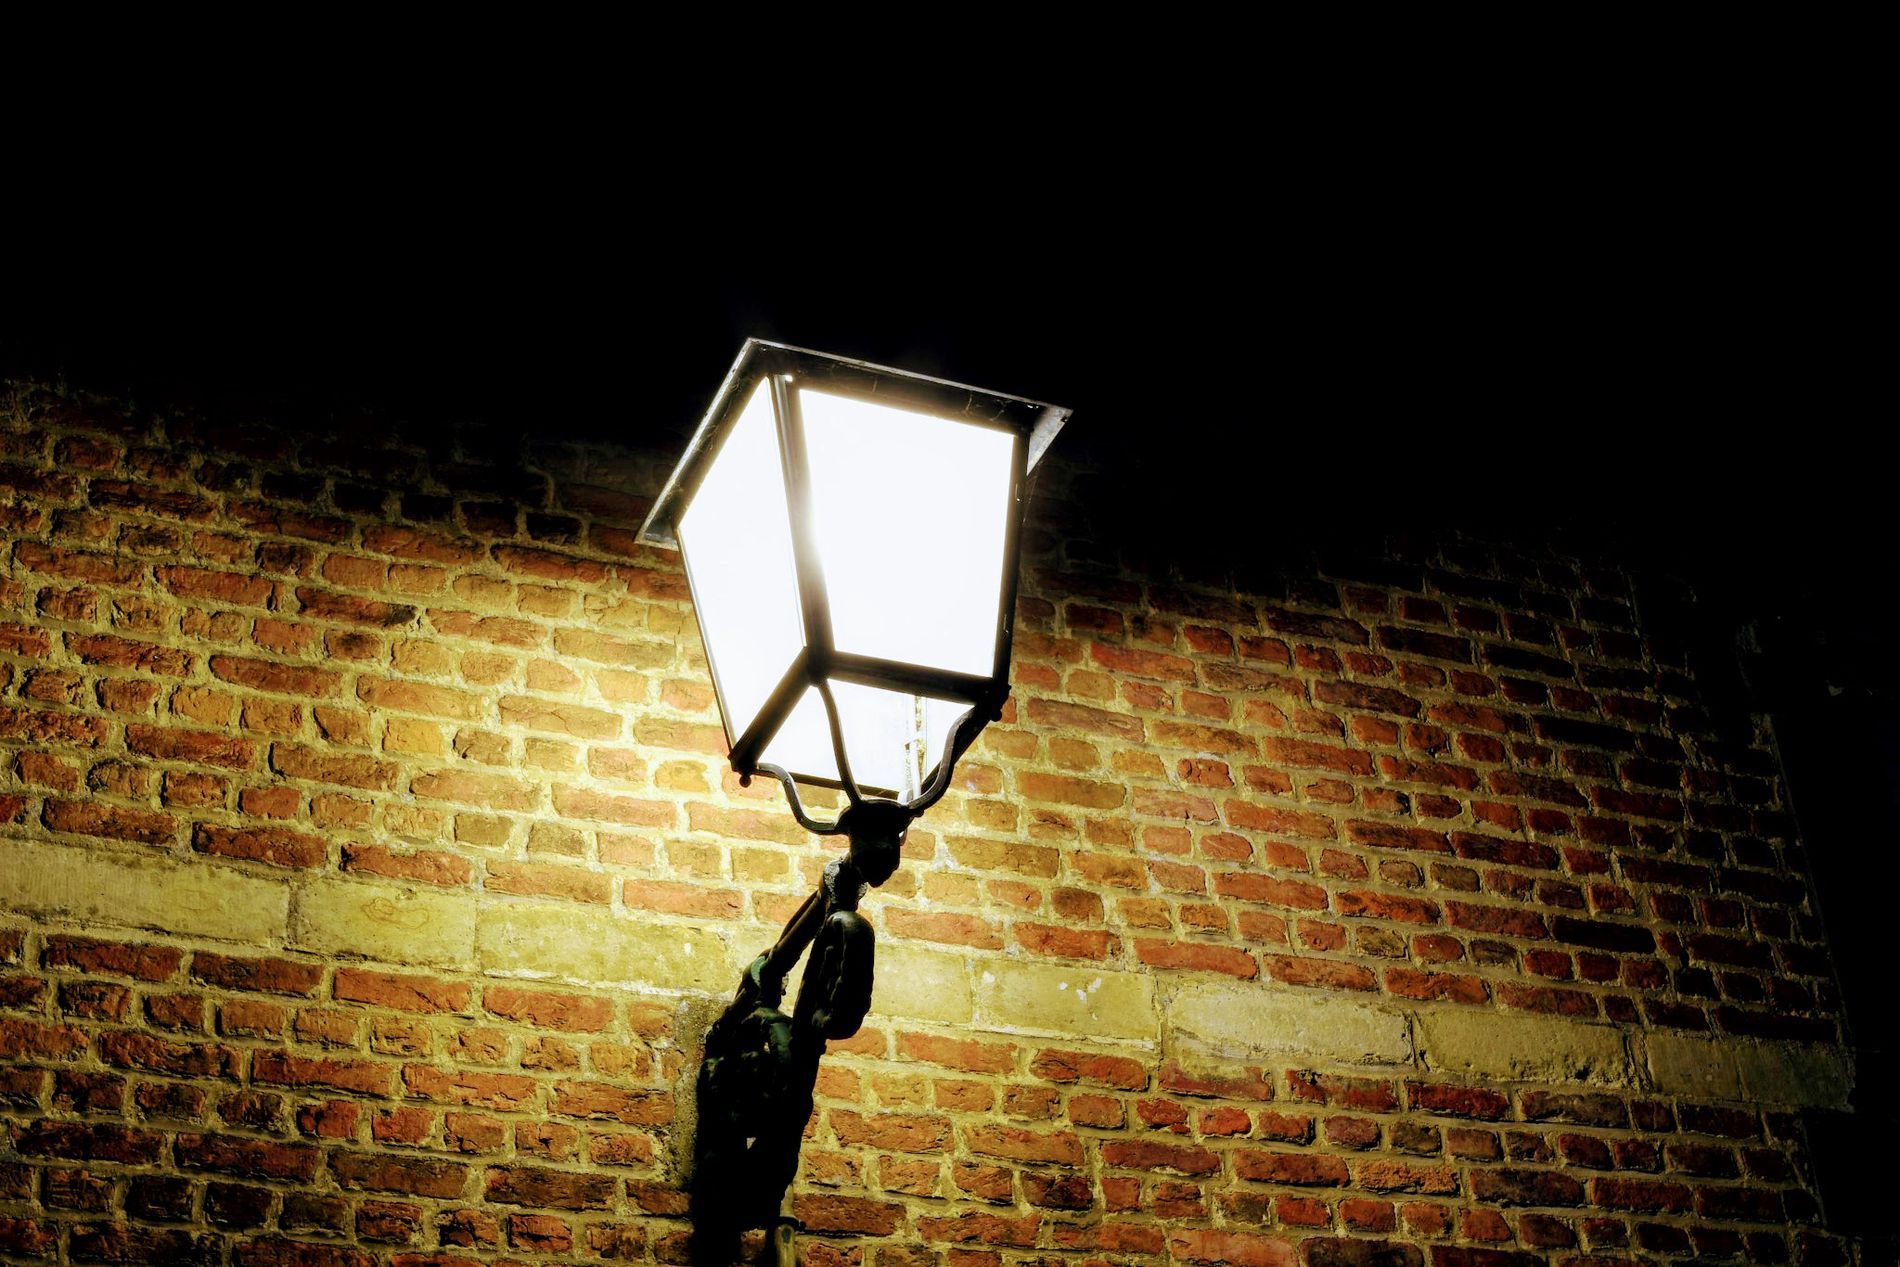
A glowing lamp hanging on a brick wall.
Photo features a glowing lamp hanging on a brick wall
An eye-level angle to slightly low angle photo taken in the night time. image contains a warm color tones of a glowing lamp that is hanging on a brick reddish color wall.
Labels: Brick, Lamp, Architecture, Building, Wall, Lighting, Lampshade, Person, Brick Wall
Camera: NIKON CORPORATION NIKON D500
Lens: 35mm f/2, (9F 4C 44 44 18 18 A1 06)
Aperture: F18
Exposure: 5 sec
ISO: 100
Focal length: 35.0 mm